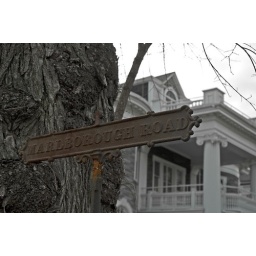
Rusty street sign in Prospect Park South